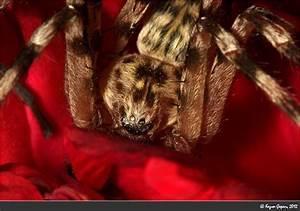
spider